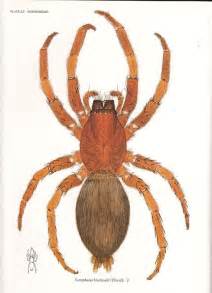
Label: ragno